Waldhof (factory)

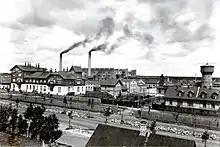
Waldhof in 1904

Waldhof was a cellulose factory in Pärnu, Estonia. The factory existed from 1899 to 1915. The factory belonged to the Russian company "Waldhof" (this company, in turn, was subordinated to German concern "Waldhof").